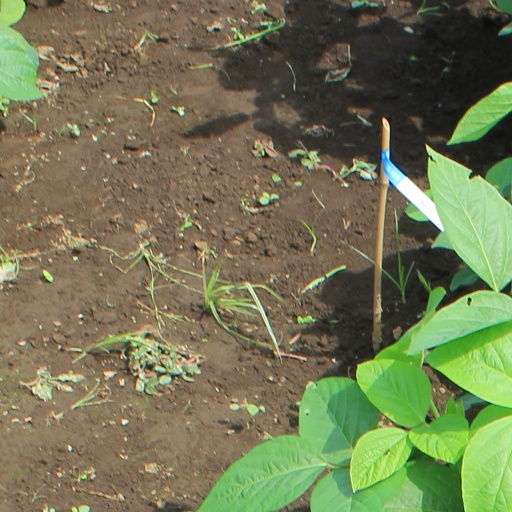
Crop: soybean